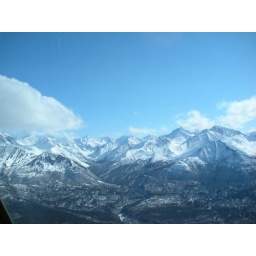
flying through the mountains in Red Flag Alaska